Chionodes fuscomaculella

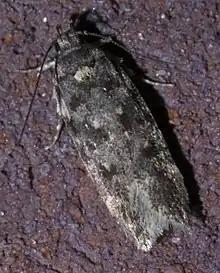
"Chionodes fuscomaculella", leaftier, Size: 7.7 mm

Chionodes fuscomaculella is a moth in the family Gelechiidae. It is found in North America, where it has been recorded from Nova Scotia and Quebec to Florida, south-western Wisconsin, eastern Texas and eastern Oklahoma.